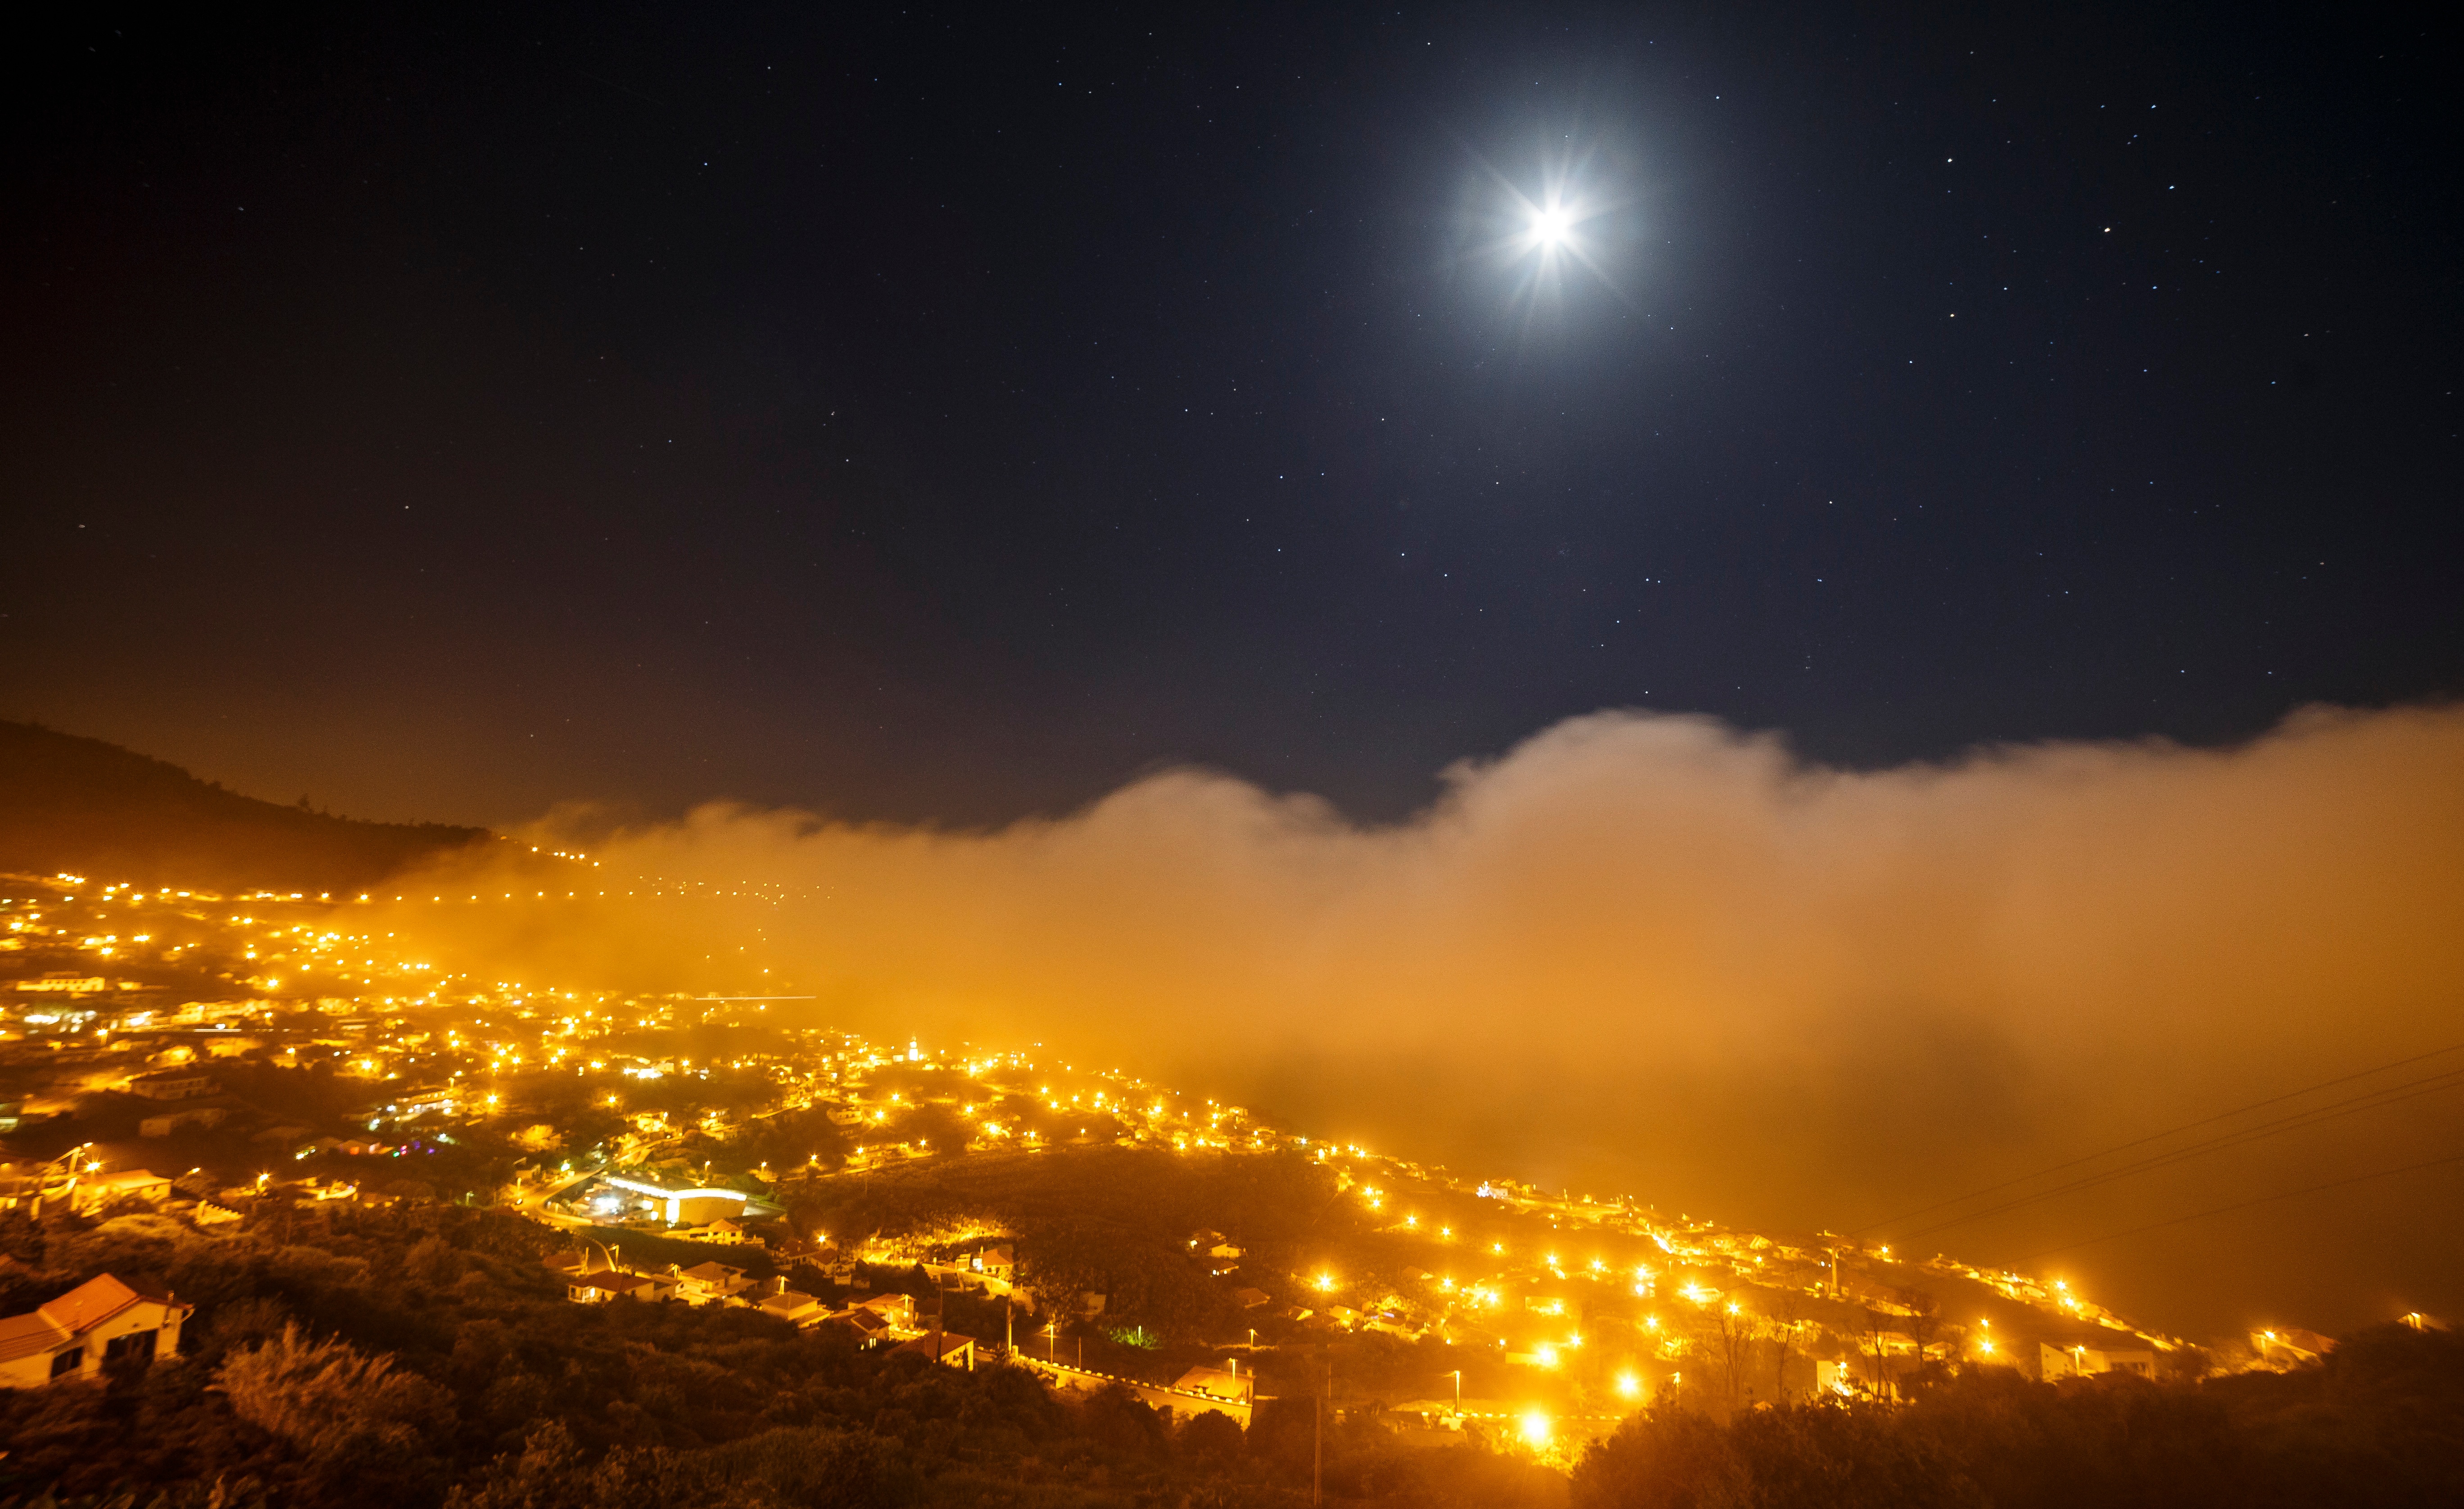
sky, night, sunlight, dawn, atmosphere, dusk, astronomical object